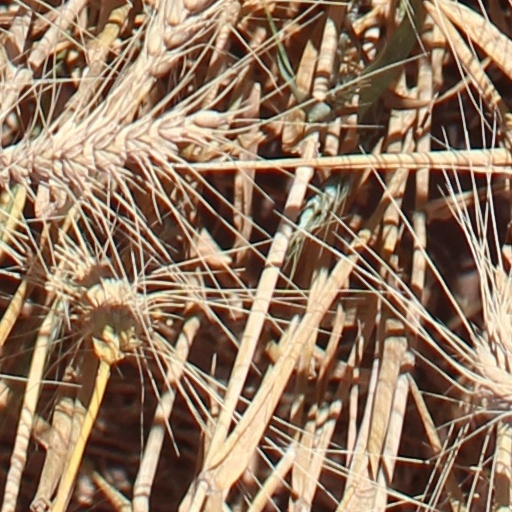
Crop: wheat